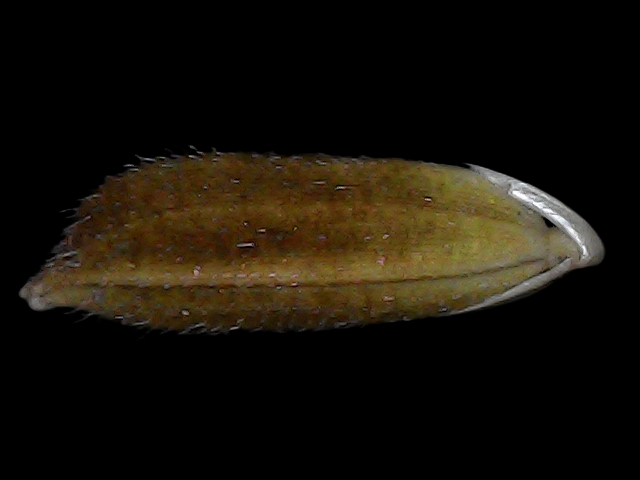
Rice variety: Bd56